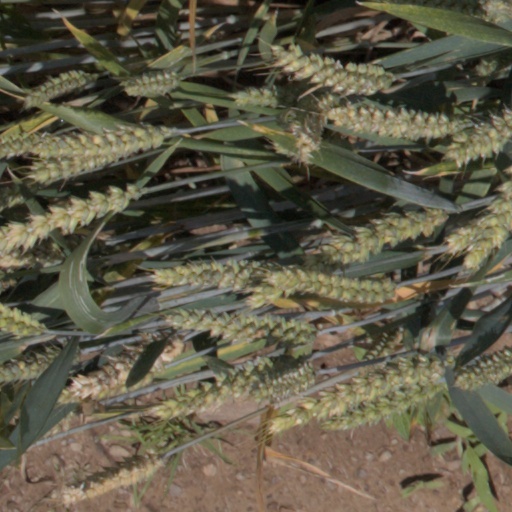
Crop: wheat